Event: Ecuador Earthquake
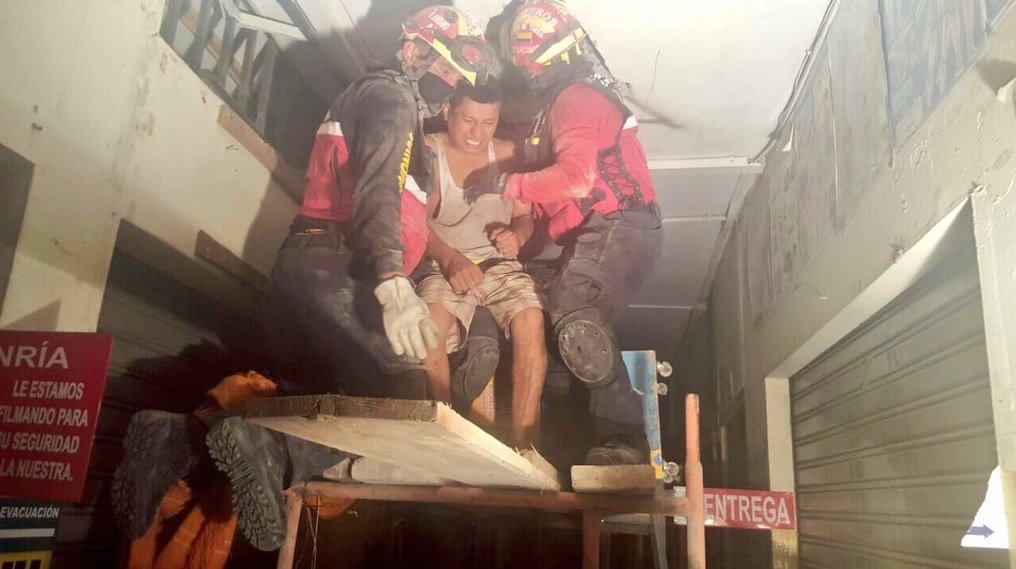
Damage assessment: no_damage